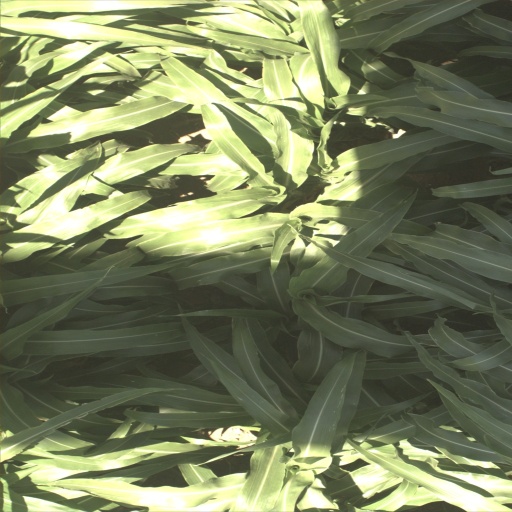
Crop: sorghum